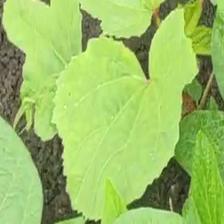
Weed species: Little_Mallow(Malva parviflora)